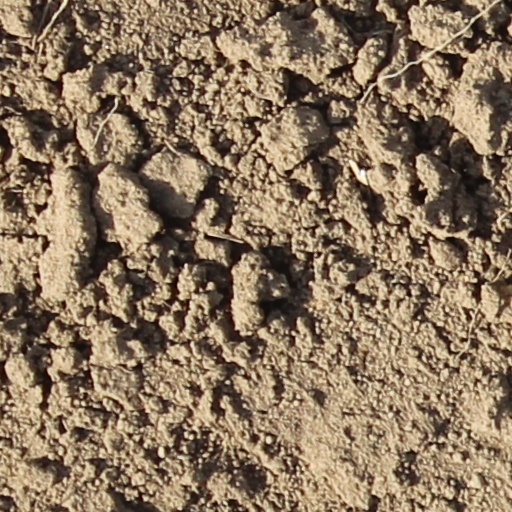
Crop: wheat